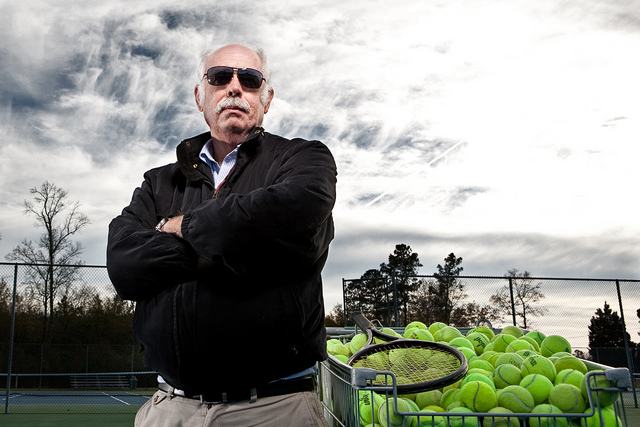
người đàn ông đeo kính đen đứng cạnh giỏ bóng tennis và vợt tennis